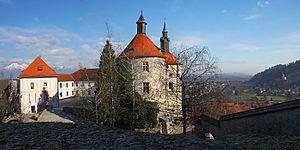
Škofja Loka est une commune du nord-ouest de la Slovénie, située dans la région de la Haute-Carniole.